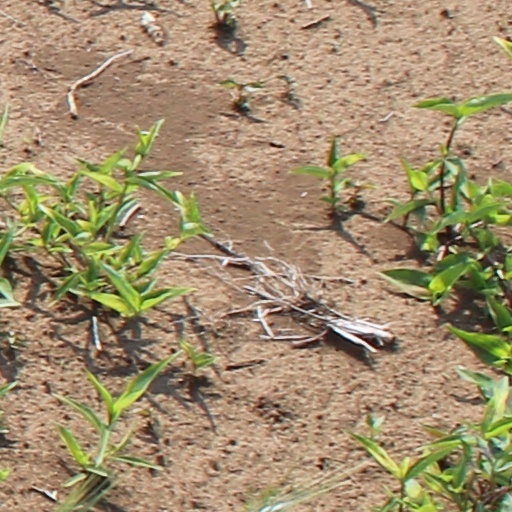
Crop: wheat